Shin Ae-ra

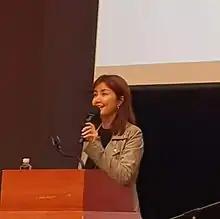
Shin in 2023

Shin Ae-ra (born March 7, 1969) is a South Korean actress who made her acting debut in 1989. She has since played leading roles in television dramas such as "Love in Your Arms" and "Bad Housewife".